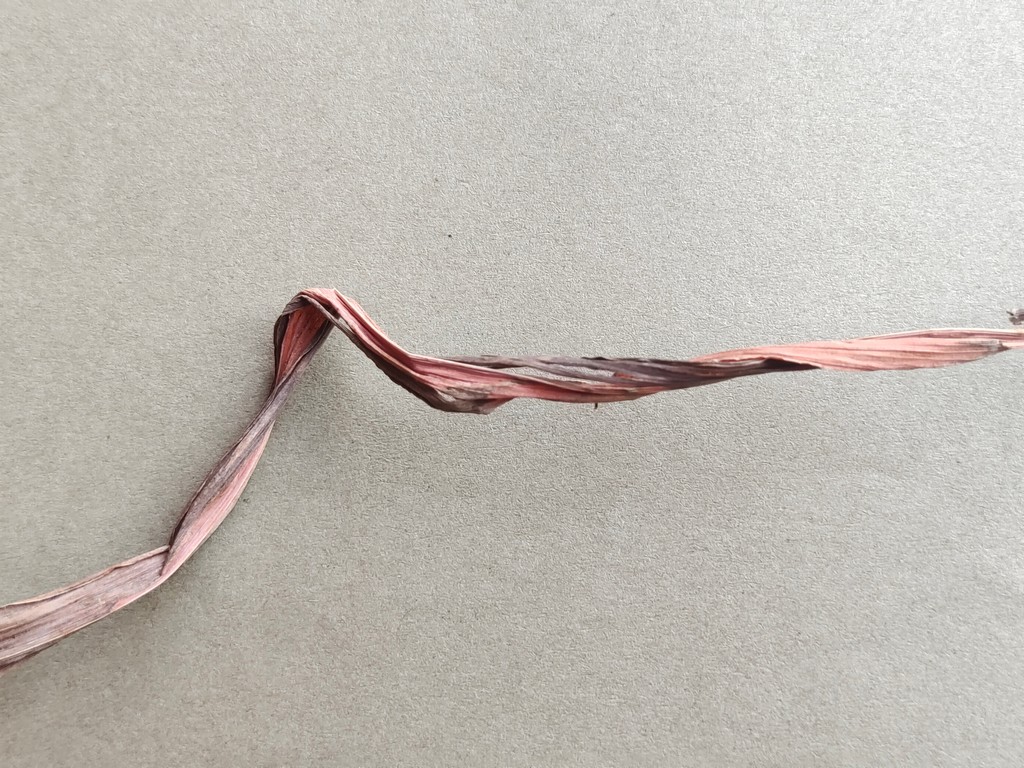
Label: Dried